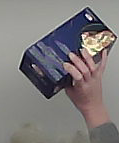
Product: barilla_lasagne